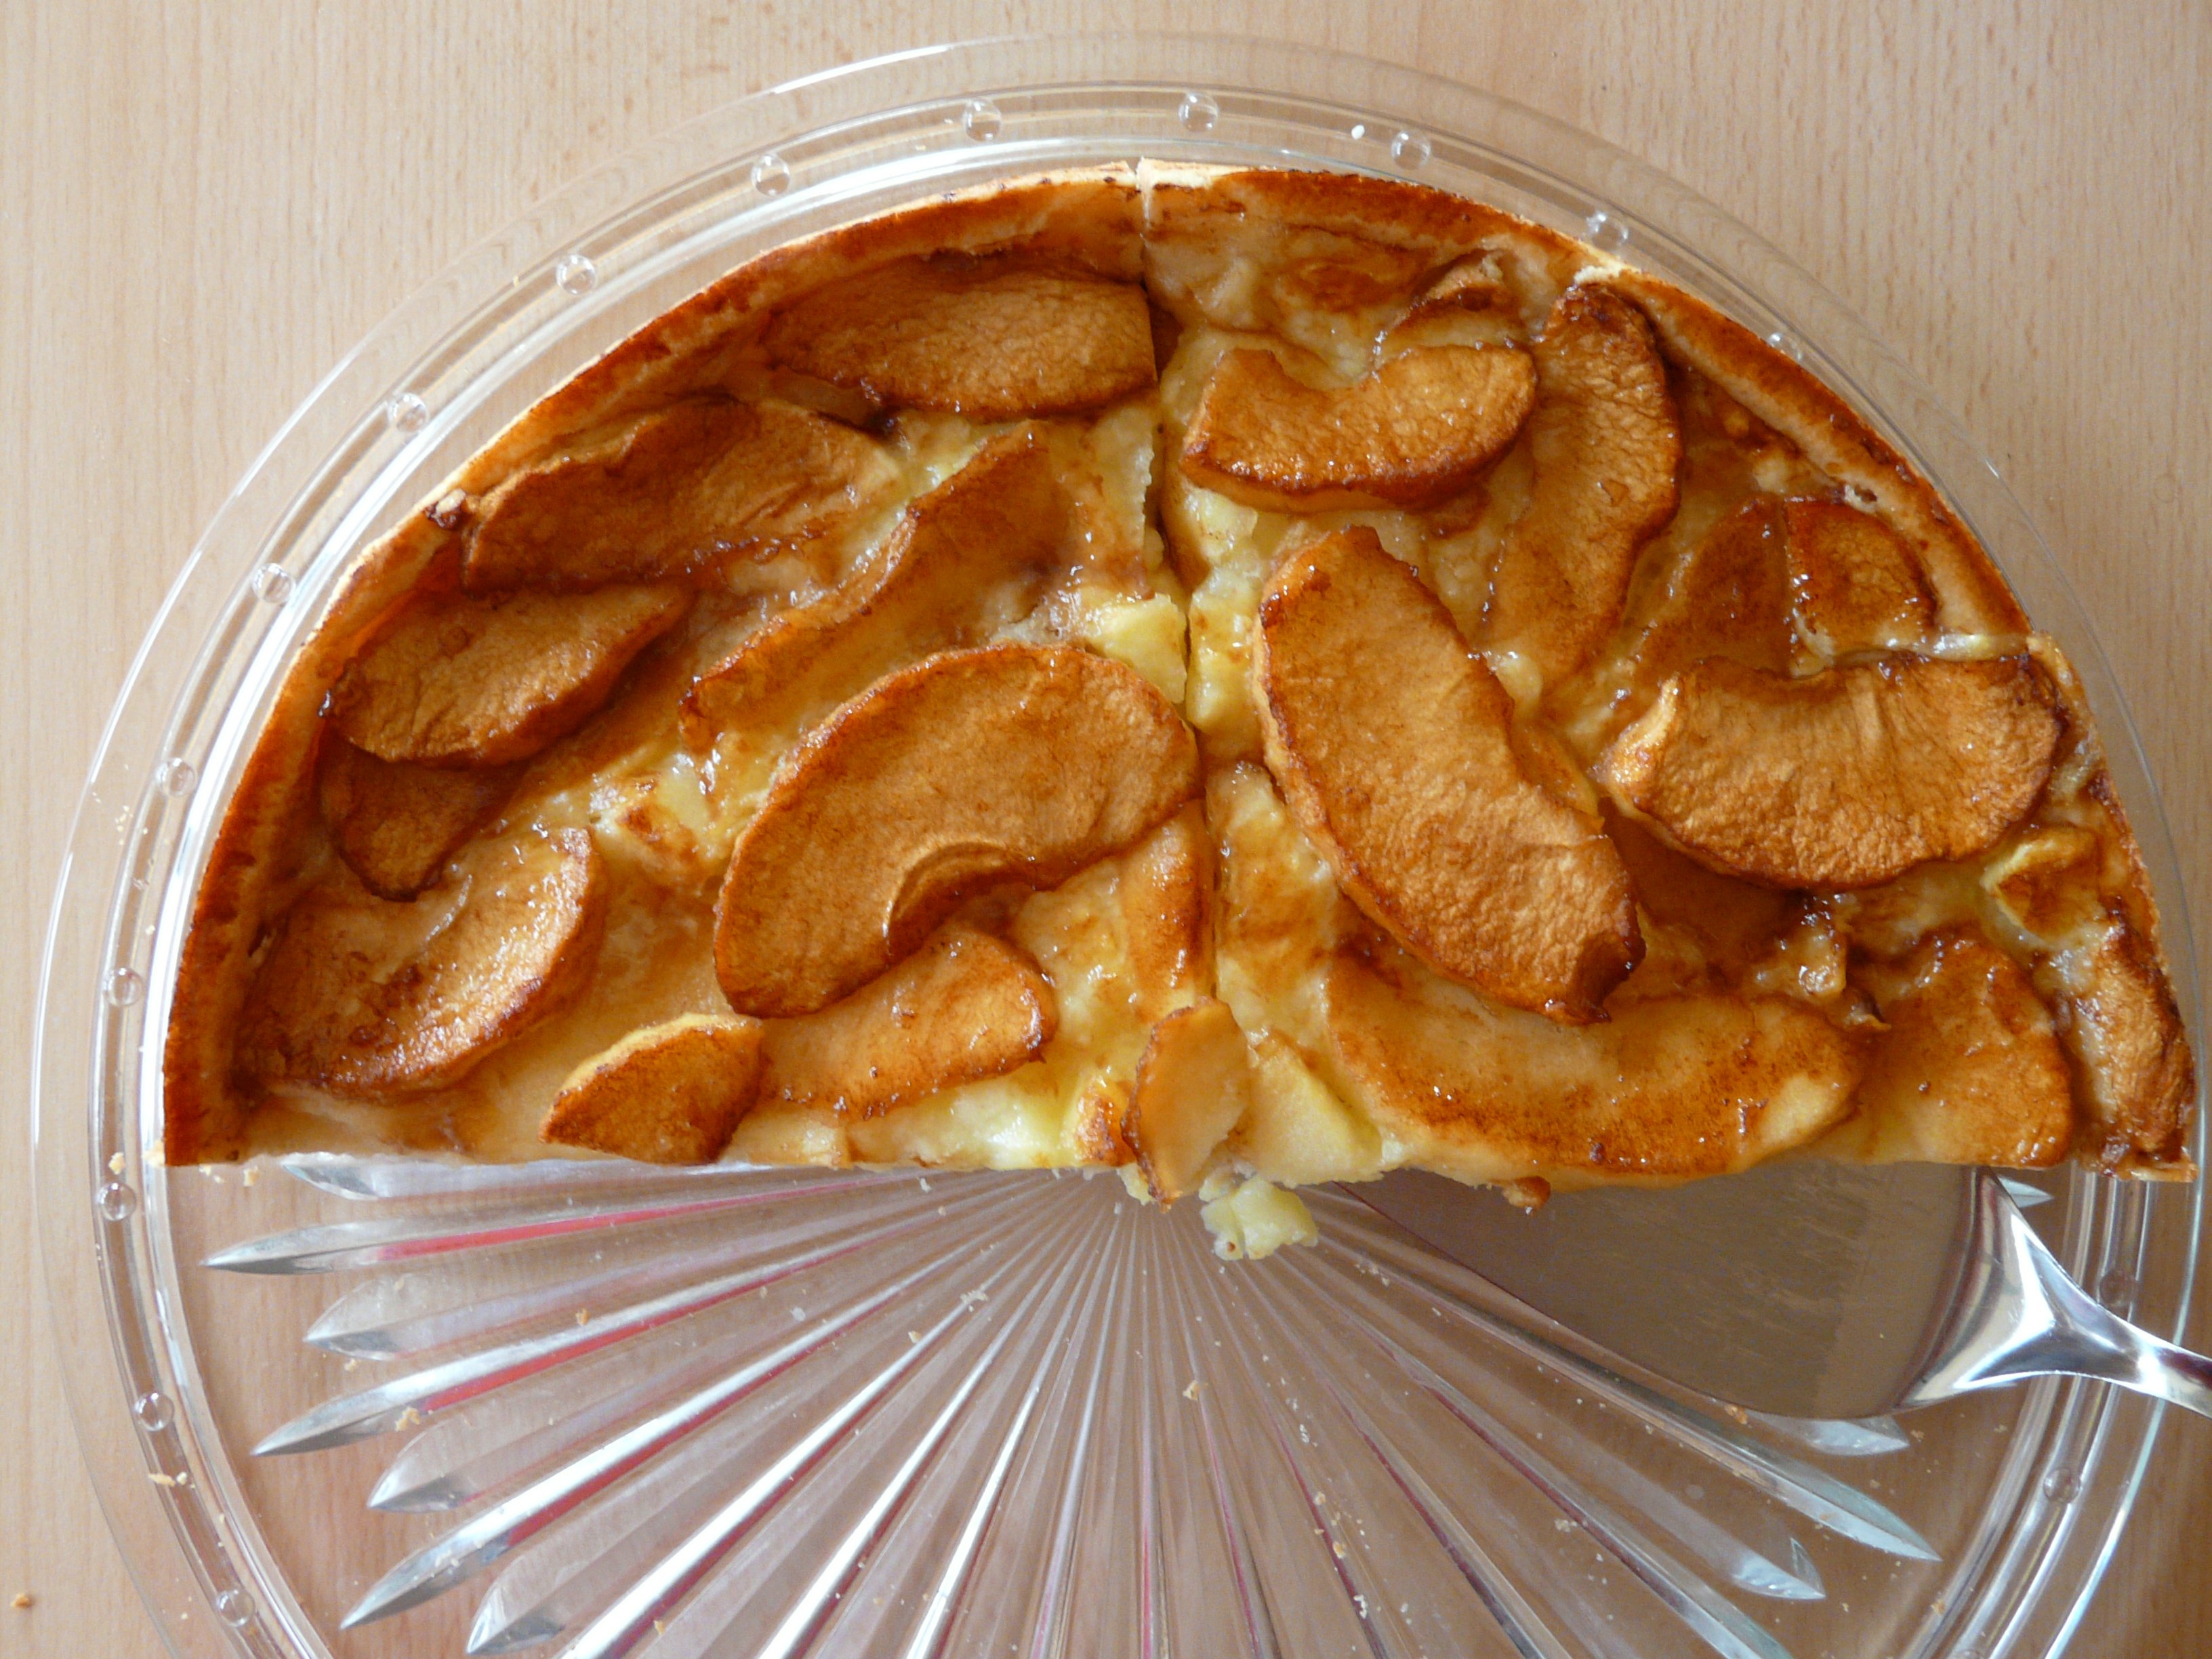
apple, fruit, sweet, dish, meal, food, produce, breakfast, baking, dessert, eat, cuisine, cake, pie, apple pie, baked goods, pie plate